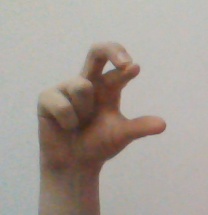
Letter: thal